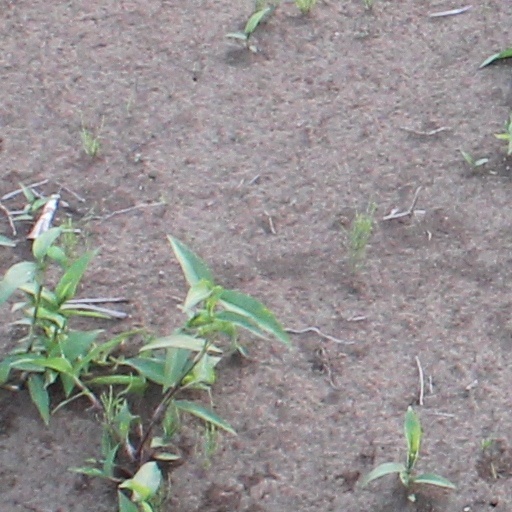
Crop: wheat